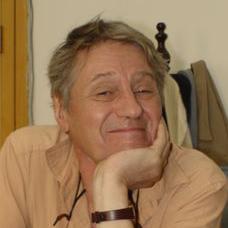
Age: 59